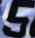
Number: 5